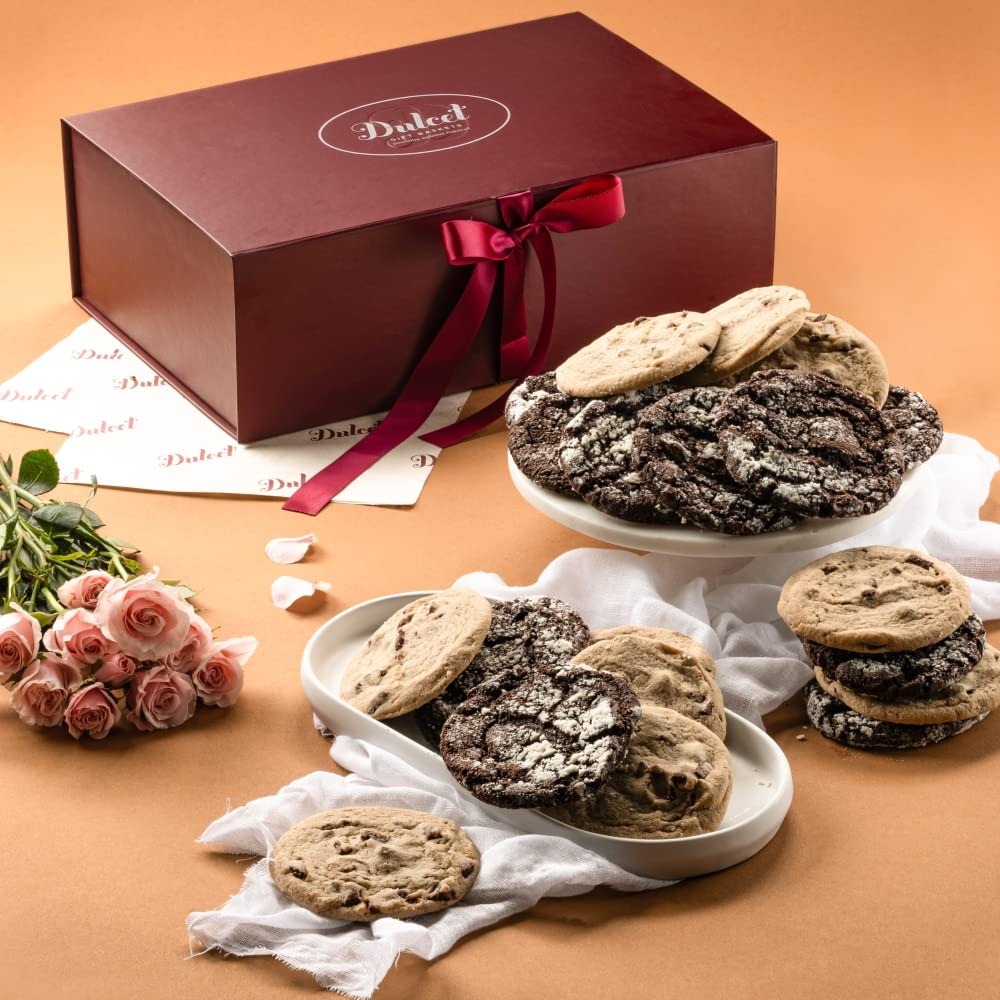
Item Name: Cookies Gift Baskets, Thank You, Get Well, Sympathy Gift Baskets for Friends, Him, Her, Parents, & Family Gourmet Food Gifts By Dulcet Gift Baskets
Bullet Point 1: COOKIES GIFT BASKETS - COOKIE EXTRAORDINAIRE: Dulcet's cookie package is not ordinary! It contains an assortment of gourmet cookies in various flavors! Gift includes 24 Flavored Soft Bite Cookies featuring Crinkle and Chocolate Chip. Send some fun and excitement their way with this gourmet gift ideal for birthdays, baby showers, anniversaries, or just because!
Bullet Point 2: SEND AN INSTANT PARTY! This top gift basket is sure to be the hit of any gathering or festive occasion; our cookie gift basket is the ultimate treat. After all, it's filled with sumptuous fresh-baked, individually wrapped soft bite Cookies, a delectable treat! Our cheerful surprise will arrive in an elegant maroon box with a hand-tied bow.
Bullet Point 3: DULCET SPECIALTY: Dulcet's Cookies are baked to perfection using only the finest ingredients to create a delightful taste sensation and one-of-a-kind gift. The perfect gift for Sympathy, Birthday, Get well, or Holidays, for family, friends, co-workers, partners, or that special person you want to impress.
Bullet Point 4: FRESHNESS: Our goal is to bring you the very best in quality and design. Each Dulcet pastry is individually wrapped to ensure the utmost freshness. All of our amazing pastries are Kosher- OU D Certified. We have the right to change Products and Flavors upon availability for equal valued products.
Bullet Point 5: SATISFACTION: We love our present basket so much, and we're sure you will feel the same. What are you waiting for? Buy us with confidence!
Product Description: Celebrating any occasion! Try "Dulcet's Unique Gourmet Cookie Gift Baskets" Baked-from-Scratch including Sweet cream butter, farm-fresh eggs, Hollands Finest Bittersweet Chocolate Chips our collection of homey Cookies is reason enough to celebrate. They are our Best Selling Kosher Cookie Gift Baskets of all time.
Value: 1.0
Unit: Count

Price: 69.95